SpaceX CRS-12

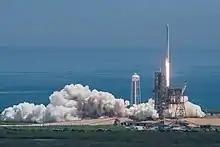
Launch of the CRS-12 mission

CRS-12 is the last of the original order of twelve missions awarded to SpaceX under the CRS contract. Originally scheduled for December 2016, the flight was delayed multiple times to August 2017. Launch occurred on 14 August 2017 at 16:31:37 UTC from Kennedy Space Center Launch Complex 39A aboard a SpaceX Falcon 9 rocket. After Dragon rendezvoused with the ISS on 16 August 2017, the station's Canadarm2 grappled the spacecraft at 10:52 UTC. It was then berthed to the "Harmony" module at 13:07 UTC.